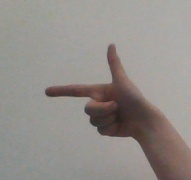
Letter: yaa